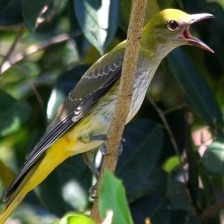
Species: EURASIAN GOLDEN ORIOLE
Scientific name: ORIOLUS ORIOLUS